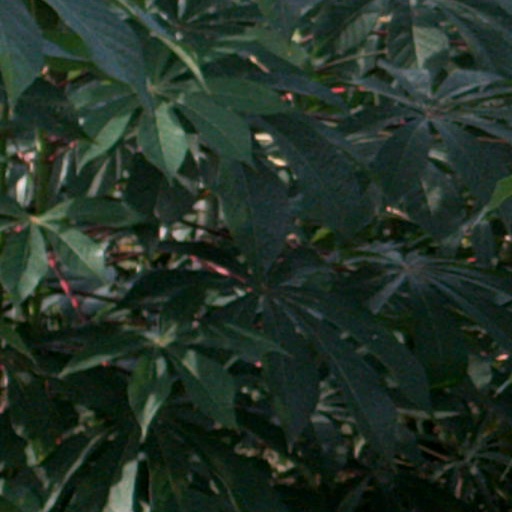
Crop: cassava